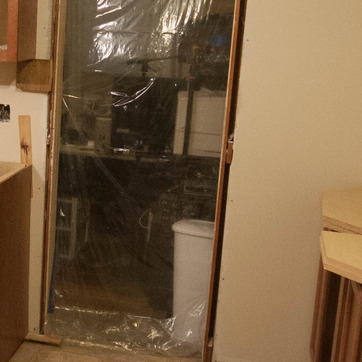
Material: plastic